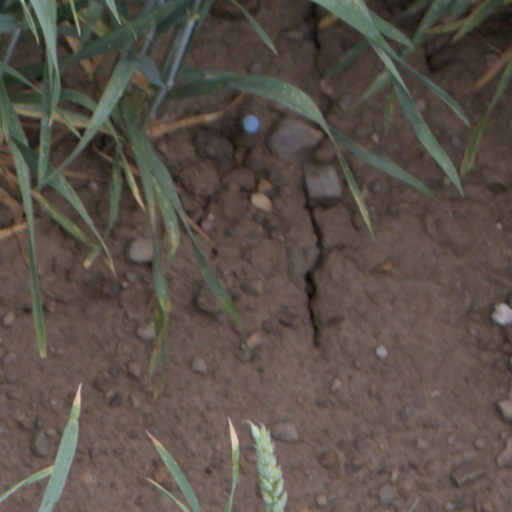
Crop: wheat